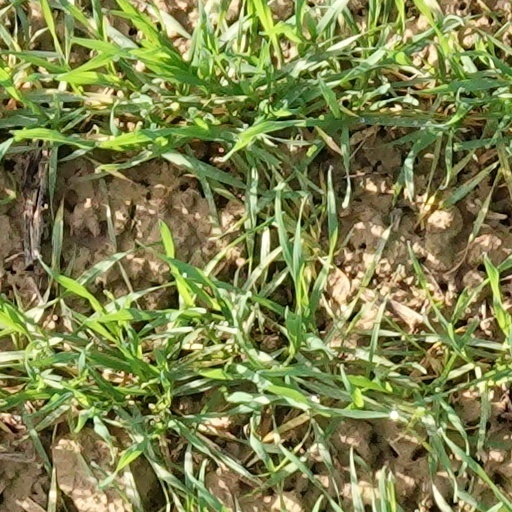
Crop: wheat